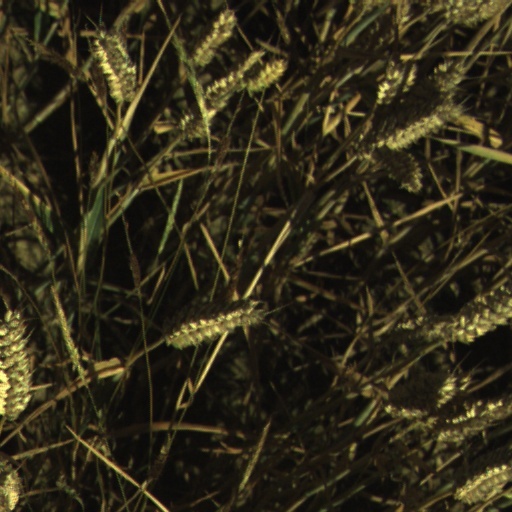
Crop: wheat